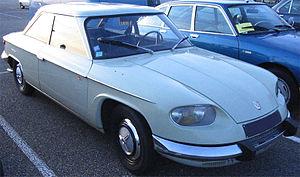
Photo personnelle d'une automobile Panhard 24 BT prise en Novembre 2006 au salon epoqu'Auto de Lyon.
La Panhard 24 est une automobile de la marque Panhard produite de 1963 à 1967 ; dernier modèle produit par le constructeur, elle marque la fin de production de la « doyenne des marques » automobiles françaises.